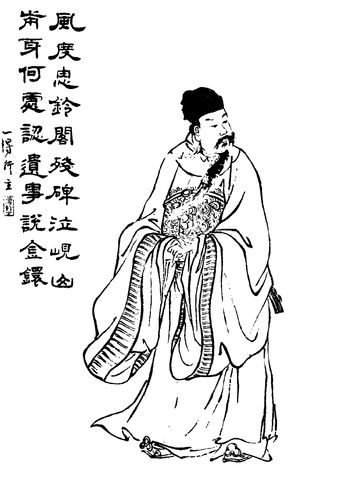
เอียวเก๋า

| name = เอียวเก๋า
| native_name = 羊祜
| image = Yang Hu illustration Qing.jpg
| caption = ภาพวาดเอียวเก๋าในราชวงศ์ชิงในWu Shuang Pu (無雙譜) โดย Jin Guliang
| office = เจิงหนานต้าเจียงจวิน(征南大將軍)
| monarch = สุมาเอี๋ยน
| office1 = ผิงหนานเจียงจวิน (平南將軍)
| monarch1 = สุมาเอี๋ยน
| office2 = จวีจี้เจียงจวิน (車騎將軍)
| monarch2 = สุมาเอี๋ยน
| birth_date = 221
| death_date = (57 ปี)
| father = Yang Dao
| mother = ซัวหยง#ครอบครัว|พระนางซัว
| spouse = ลูกสาวแฮหัวป๋า
| occupation = ขุนพล, ขุนนาง
| blank1 = ชิ่อรอง
| data1 = ชูจือ (叔子)
| blank2 = ตำแหน่ง
| data2 = จู้ผิงโหว(鉅平侯)
เอียวเก๋า (羊祜; ค.ศ. 221 – 27 ธันวาคม ค.ศ. 278), ชื่อรอง ชูจือ เป็นขุนพลและขุนนางชาวจีนที่มีชีวิตในช่วงราชวงศ์จิ้นของจีน การสนับสนุนแผนการเพื่อพิชิตรัฐง่อก๊ก ในที่สุดก็เกลี้ยกล่อมให้จักรพรรดิจิ้นอู่ดำเนินการตามแผน แต่เขาไม่ได้มีชีวิตอยู่เพื่อดูแผนการดำเนินการ เขาเป็นที่รู้จักในเรื่องความอ่อนน้อมถ่อมตนและการมองการณ์ไกล เฉินโซ่ว ผู้เขียนจดหมายเหตุสามก๊ก อธิบายว่าเขาเป็นผู้ชายที่มีความสูงปานกลางมีคิ้วและเคราที่สวยงาม
==ประวัติ==
เอียวเก๋าเกิดเมื่อ ค.ศ. 221 ในปีที่ 2 แห่งรัชสมัย พระเจ้าโจผี ปฐมจักรพรรดิแห่งราชวงศ์วุยเป็นหลานตาของ ซัวหยง ขุนนางนักประวัติศาสตร์คนสำคัญในช่วงปลาย ราชวงศ์ฮั่นตะวันออก ซึ่งพี่สาวของเขาได้เป็นภรรยาคนที่ 3 ของ สุมาสู บุตรชายคนโตของ สุมาอี้ อัครมหาเสนาบดีแห่งวุยก๊กโดยในภายหลังเมื่อสุมาเอี๋ยนได้สถาปนาตนเองเป็น จักรพรรดิจิ้นหวู่ และสถาปนาราชวงศ์จิ้นตะวันตกใน ค.ศ. 265 ก็ได้สถาปนาหยางฮูหยินผู้เป็นป้าสะใภ้เป็น พระพันปีหลวง
ต่อมาเอียวเก๋าได้เข้าพิธีสมรสกับบุตรสาวของ แฮหัวป๋า โดยมี แฮหัวหุย เป็นพ่อสื่อซึ่ง เฉินโซ่ว ได้บันทึกถึงเรื่องราวของเอียวเก๋าไว้ว่ามีความอัจฉริยะ มีความสามารถและมีรูปร่างที่สง่ารวมถึงมีหนวดเคราที่สวยงามเมื่อแฮหัวป๋าผู้เป็นพ่อตาได้แปรพักตร์ไปรับใช้ จ๊กก๊ก ใน ค.ศ. 249 นั้นตรงกับช่วงที่สุมาอี้ได้ก่อการกบฏต่อ โจซอง ผู้สำเร็จราชการแผ่นดินทำให้เอียวเก๋าตกเป็นเป้าเนื่องจากมีความสัมพันธ์กับตระกูลแฮหัวซึ่งจงรักภักดีกับตระกูลโจแต่เอียวเก๋าก็รอดมาได้เนื่องจากในตอนนั้นเขายังเป็นแค่ขุนนางชั้นผู้น้อยในรัชสมัย พระเจ้าโจมอ และ พระเจ้าโจฮวน จนกระทั่ง ค.ศ. 264 เอียวเก๋าได้เตือน สุมาเจียว น้องชายของสุมาสูซึ่งตอนนั้นเป็น จิ้นอ๋อง ให้ระวัง จงโฮย ขุนศึกคนสำคัญที่มีชื่อเสียงจากการพิชิตจ๊กก๊กว่าอาจจะก่อกบฏซึ่งจงโฮยก็ได้ก่อกบฏจริง ๆ ทำให้เมื่อปราบกบฏจงโฮยลงได้แล้วสุมาเจียวได้เลื่อนตำแหน่งให้เอียวเก๋าเป็นที่ปรึกษาส่วนตัวของสุมาเจียว
ต่อมา ค.ศ. 265 สุมาเจียวถึงแก่อสัญกรรมสุมาเอี๋ยนผู้เป็นบุตรชายได้เป็นจิ้นอ๋องสืบต่อมาจากนั้นไม่นานได้บีบให้พระเจ้าโจฮวนสละราชบัลลังก์พร้อมกับสถาปนาตนเองขึ้นเป็นปฐมจักรพรรดิแห่งราชวงศ์จิ้นตะวันตกทำให้ราชวงศ์วุยสิ้นสุดลงโดยพระเจ้าสุมาเอี๋ยนได้ตั้งเอียวเก๋าให้เป็นดยุคแต่เขาปฏิเสธไปทำให้เอียวเก๋าได้ถูกส่งไปเป็นเจ้าเมืองเกงจิ๋วซึ่งเอียวเก๋าเป็นเจ้าเมืองที่มีคุณธรรมทำให้ในบางครั้งมีชาวง่อที่ทนการปกครองของ พระเจ้าซุนโฮ ไม่ไหวอพยพเข้ามา
ใน ค.ศ. 277 เอียวเก๋าได้วางแผนการรบเพื่อพิชิตง่อก๊กอันเนื่องมาจากความไม่พอใจที่ ลกข้อง แม่ทัพใหญ่ของง่อก๊กผู้เป็นบุตรชายของอดีตแม่ทัพใหญ่ ลกซุน ซึ่งสนิทกับเอียวเก๋ากลับถูกปลดออกจากตำแหน่งซึ่งเขาได้เข้าไปกราบทูลให้พระเจ้าสุมาเอี๋ยนยกทัพไปแต่พระองค์กลับระแวงว่าเอียวเก๋าจะไปเข้ากับง่อก๊กจึงได้มีบัญชาให้เขากลับมารับราชการที่เมืองหลวง ลกเอี๋ยง หลังจากนั้นเอียวเก๋าก็ล้มป่วย
เอียวเก๋าถึงแก่กรรมเมื่อ ค.ศ. 278 ขณะอายุได้ 57 ปีแต่ก่อนที่เอียวเก๋าจะสิ้นใจได้กราบทูลให้พระเจ้าสุมาเอี๋ยนมีบัญชาแต่งตั้งให้ เตาอี้ หลานชายของ เตาจี๋ อดีตเสนาธิการของ โจโฉ เป็นแม่ทัพใหญ่ในการไปตีง่อก๊ก
== ดูเพิ่ม ==
* รายชื่อบุคคลในยุคสามก๊ก
== หมายเหตุ ==
==อ้างอิง==
== ข้อมูล ==
* Cited as "Sanguozhi".
* Cite book| title= Book of Jin | title-link= Book of Jin
| editor= Fang Xuanling
| editor-link= Fang Xuanling
| display-editors=etal
| orig-date= 648 | date= 1974
| publisher= Zhonghua Shuju| place= Beijing
| script-title= zh:晉書
 Cited as "Jin Shu".
*
* cite book
| title = Annotated Records of the Three Kingdoms
| title-link= Annotations to Records of the Three Kingdoms
| script-title= zh:三國志注
| author= Chen Shou | author-link= Chen Shou
| editor=Pei Songzhi | editor-link=Pei Songzhi
| year = 1977 | orig-year=429
| publisher= Dingwen Printing
| place=Taipei
 Cited as "Sanguozhi zhu".
* cite book | editor = Sima Guang | editor-link= Sima Guang| title= Zizhi Tongjian | title-link= Zizhi Tongjian| orig-date= 1084 | date= 1934 | publisher= Zhonghua Shuju| place= Hong Kong | ref= | script-title= zh:資治通鑑
หมวดหมู่:ขุนนางของวุยก๊ก
หมวดหมู่:บุคคลในยุคราชวงศ์จิ้นตะวันตก